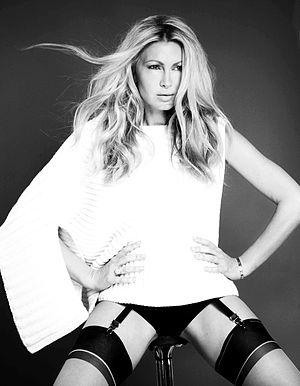
Caprice Bourret, ou aussi appelée sous le nom de Caprice, est une actrice américaine, mannequin, femme d'affaires et personnalité de la télévision, née le 24 octobre 1971 à Whittier, en Californie. Elle dirige sa propre compagnie, By Caprice Lingerie Ltd.
Le porte-jarretelles est un sous-vêtement féminin. Pièce de lingerie, il s'apparente à une ceinture entourant la taille ou reposant sur les hanches. Il est muni de paires de jarretelles, avec des petites attaches en plastique ou en métal aux extrémités, servant à soutenir les bas « simples. »